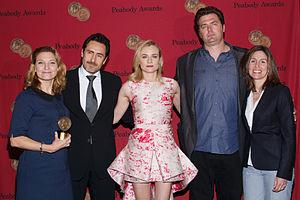
The Bridge est une série télévisée américaine en 26 épisodes de 45 minutes créée par Meredith Stiehm et Elwood Reid diffusée entre le 10 juillet 2013 et le 1ᵉʳ octobre 2014 sur FX et au Canada sur FX Canada. Elle est basée sur la série suédo-danoise Bron.